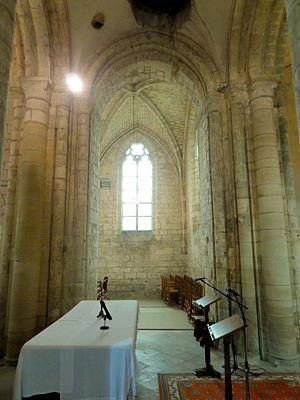
Intérieur de l'église (voir titre).
L'église Saint-Sulpice est une église catholique paroissiale située à Seraincourt, dans le département français du Val-d'Oise. Elle est d'origine incertaine, et était desservie par des chanoines Prémontrés de 1175 à 1791. D'un aspect extérieur très hétérogène, l'église réunit des parties de quatre principales époques, et sa structure ne peut se comprendre qu'en regardant l'intérieur. Contrairement à ce que suggère la fenêtre gothique flamboyante du chevet, qui n'est pas antérieure à la fin du XVᵉ siècle, les parties les plus anciennes sont le chœur voûté en berceau, la base du clocher et le clocher lui-même, qui abritent des chapiteaux romans d'une facture archaïque, et devraient remonter à la période comprise entre 1110 et 1125 environ. La mouluration des arcs-doubleaux est loin d'être la règle à cette époque, ce qui confère à l'église un rôle de précurseur. Le clocher est quant à lui un prototype des clochers en bâtière à colonnettes d'angle du Vexin français. Sans doute après l'installation des chanoines, l'église est pourvue d'un nouveau croisillon nord et d'une chapelle latérale nord du chœur, qui sont de style gothique primitif, hormis un portail d'apparence romane.